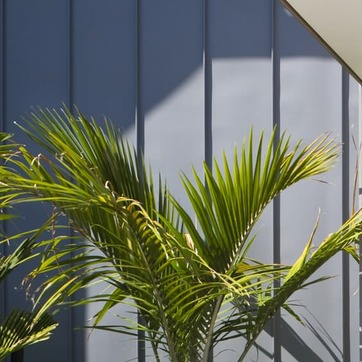
Material: foliage